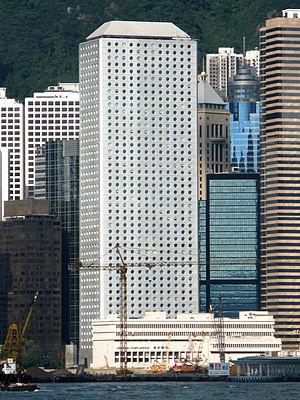
P & T Architects & Engineers appelée aussi Palmer & Turner Architects est la plus importante agence d'architecture de Hong Kong et l'une des plus importantes de Chine et même du monde. En 2016 elle était la dixième plus grande agence d'architecture du monde par le nombre d'architecte. Elle comprend plus de 2 000 collaborateurs, opère dans plus de 70 villes et conçoit plus de 10 millions de m² de locaux par an.